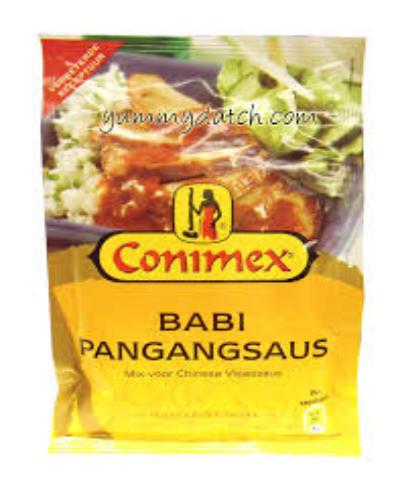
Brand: Conimex
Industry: Food